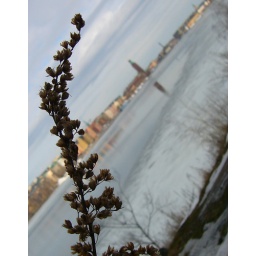
Stockholm City Hall tower reflected in water first time after the winter.